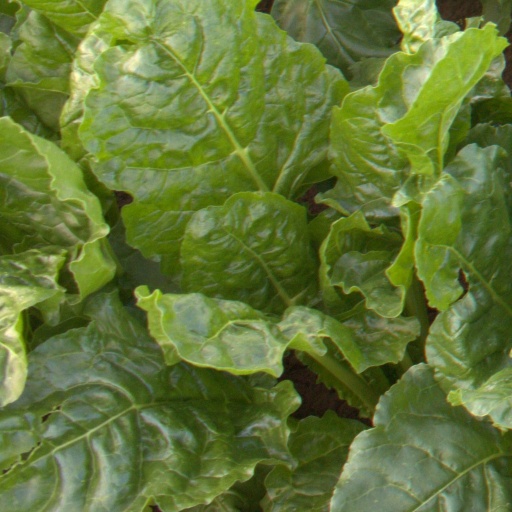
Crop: sugar beet